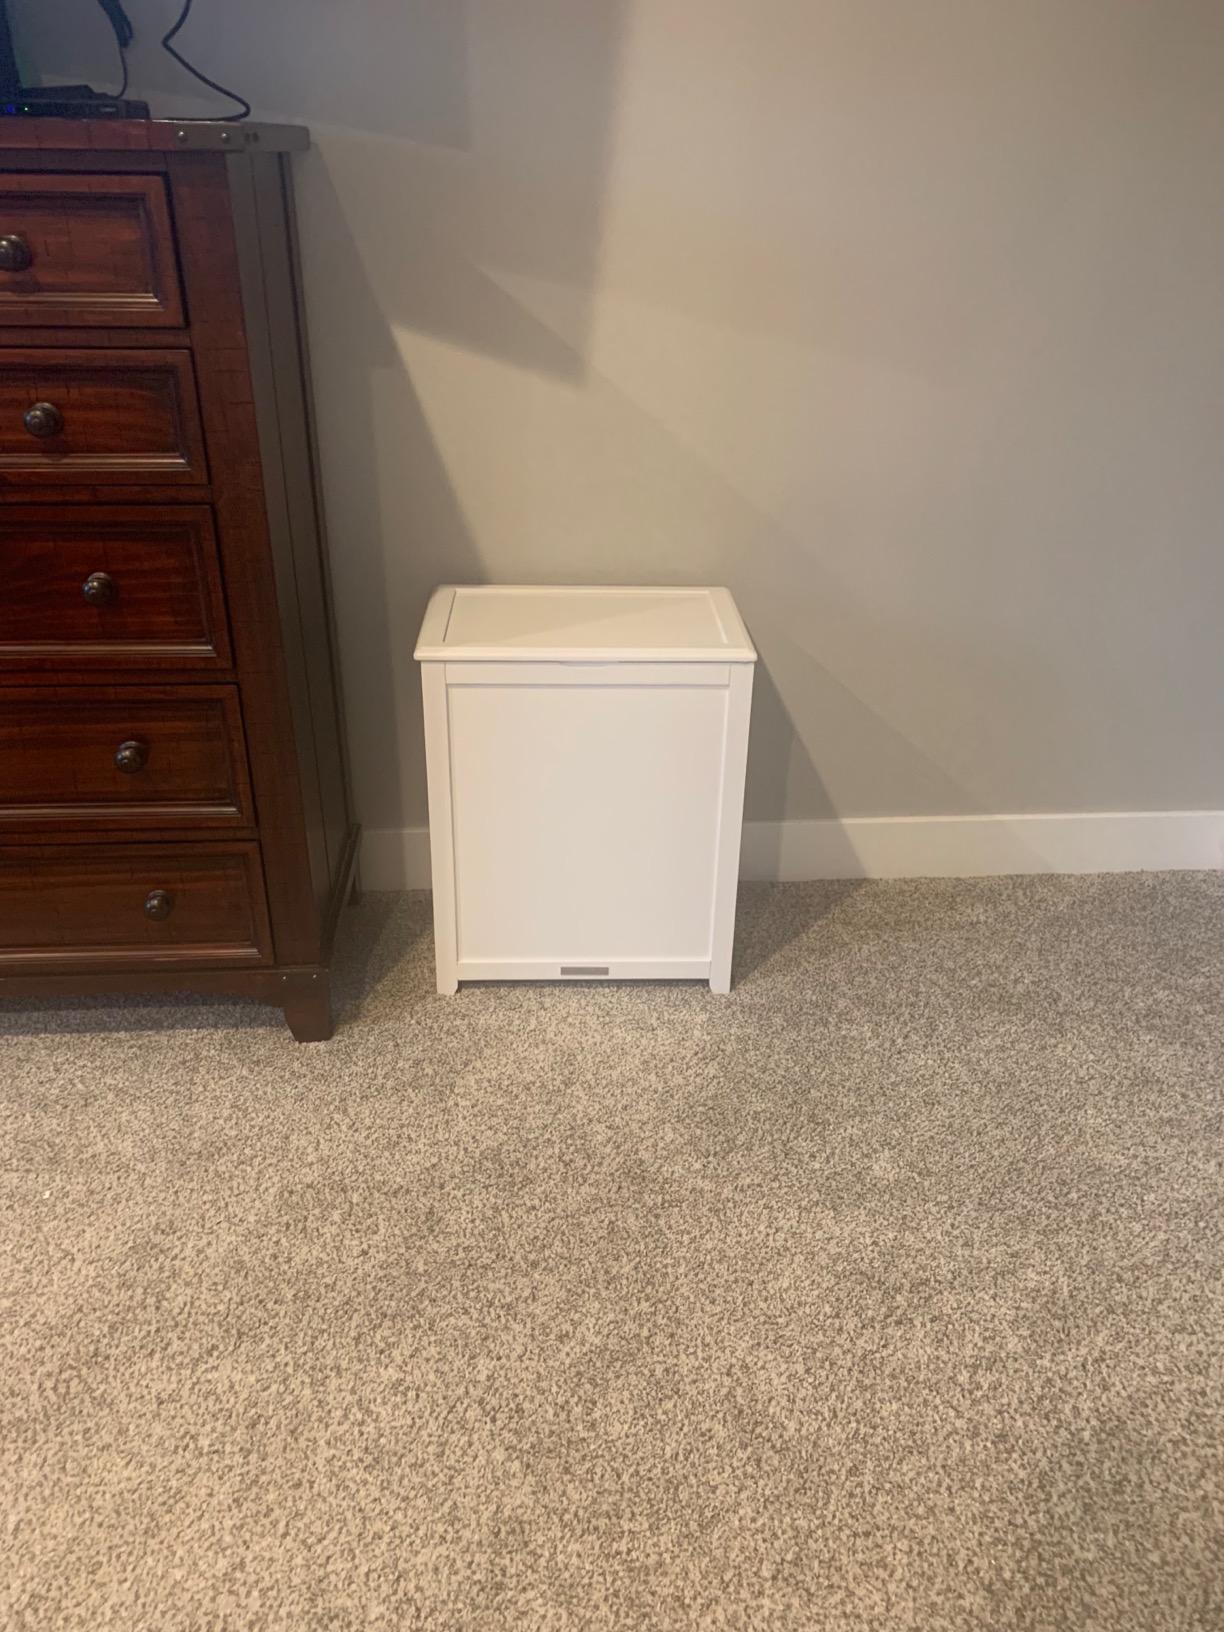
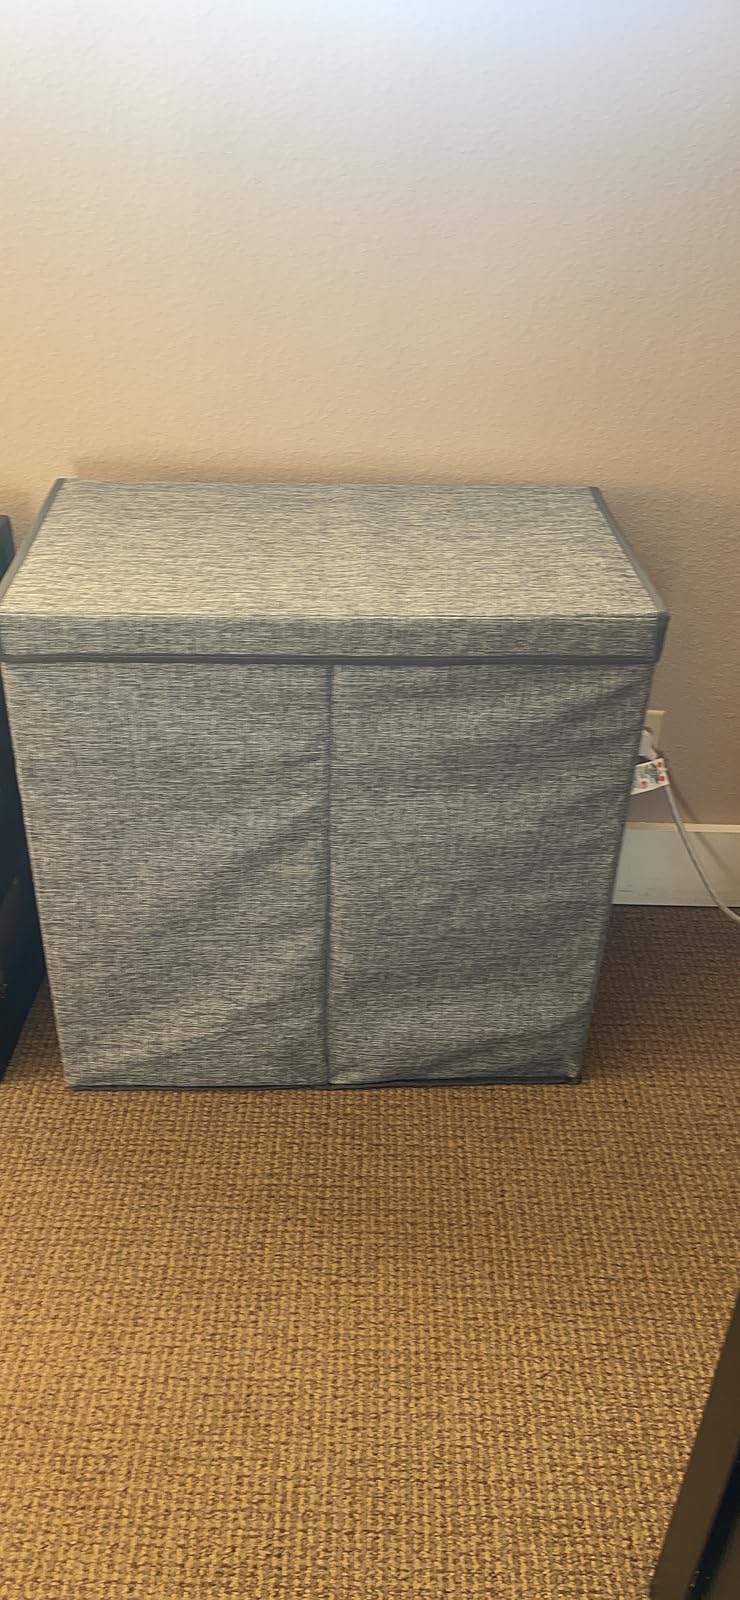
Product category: items_hamper
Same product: no